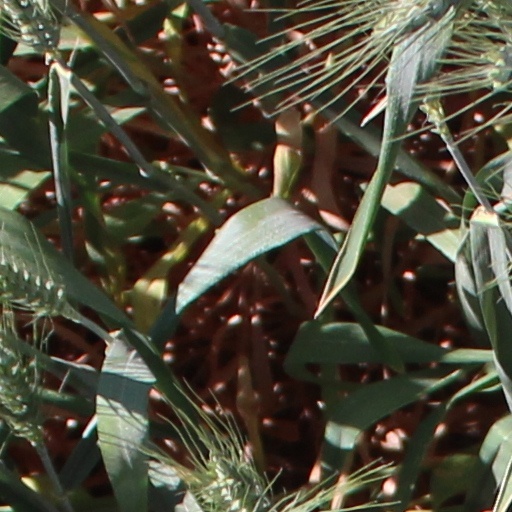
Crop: wheat